Saloma Link

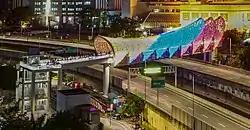
Saloma Link at night

Saloma Link is a combined pedestrian and bicyclist bridge across the Klang River in Kuala Lumpur.